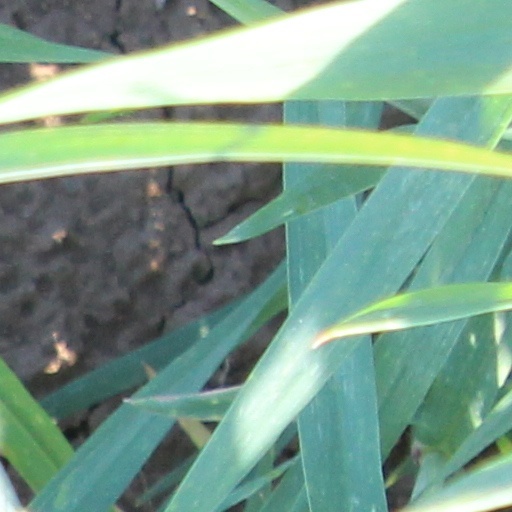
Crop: wheat